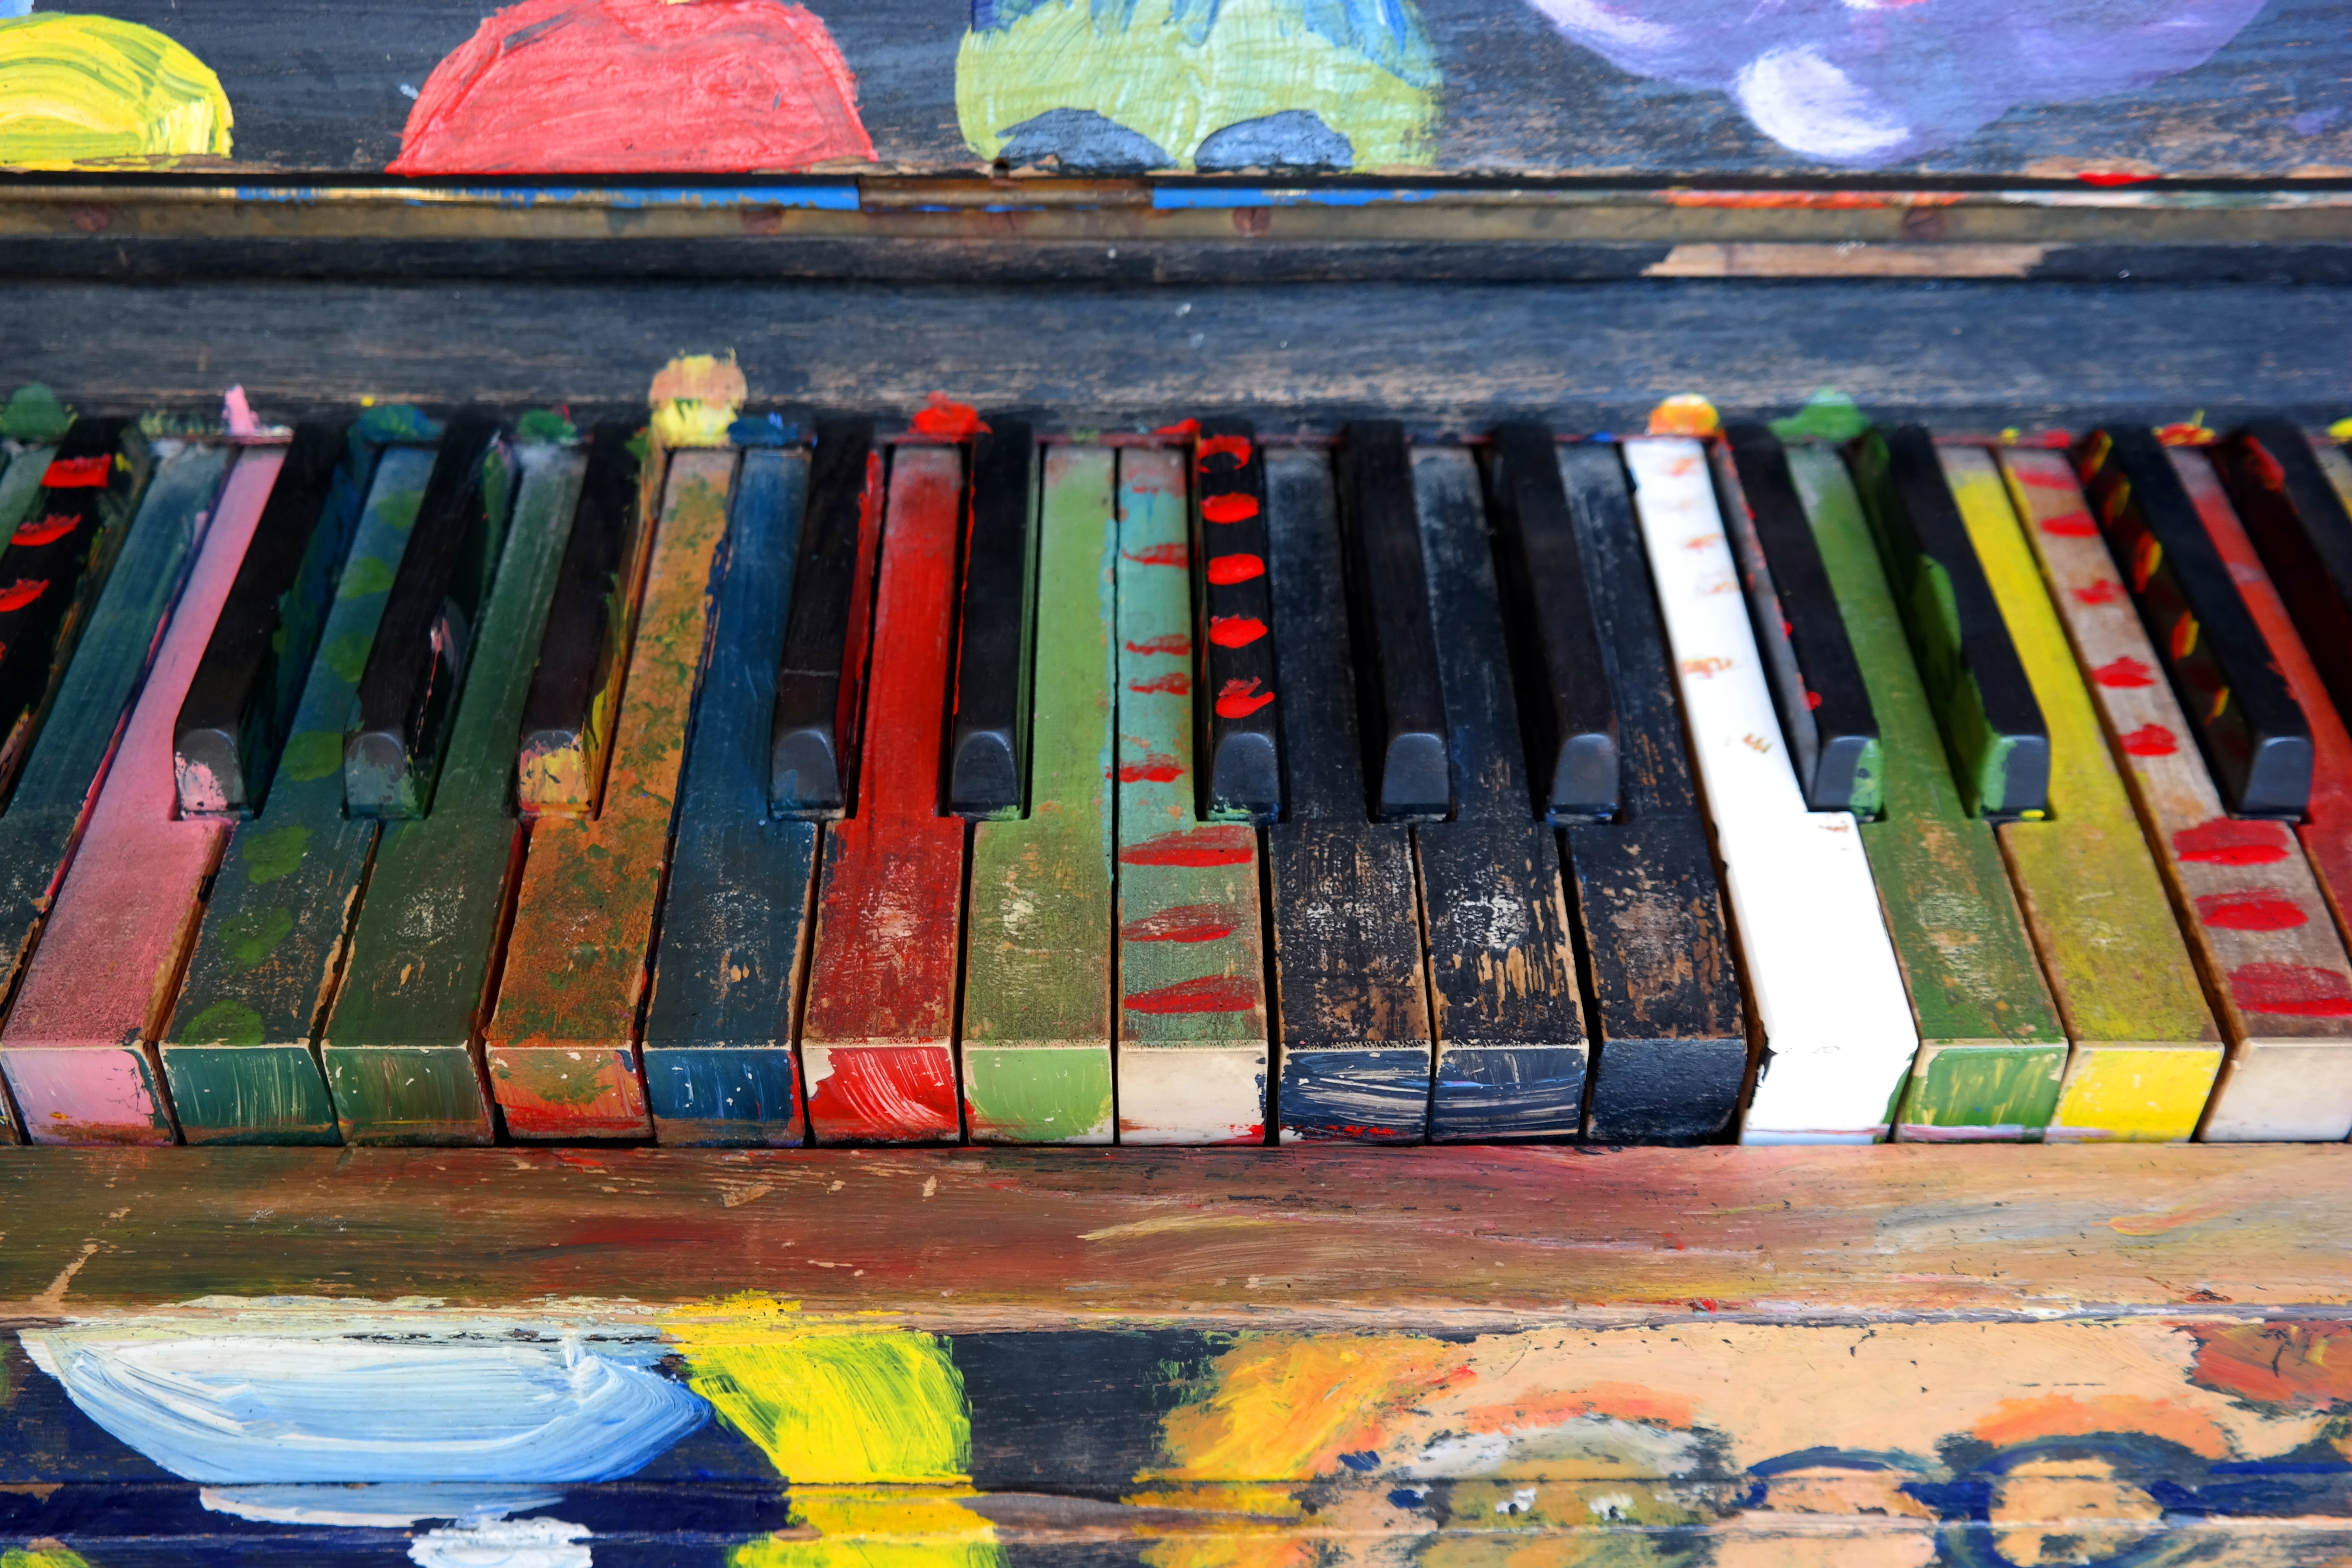
music, color, instrument, piano, paint, colorful, painting, musical instrument, art, keys, painted, modern art, play piano, piano keyboard, piano keys, playing the piano, acrylic paint, child art